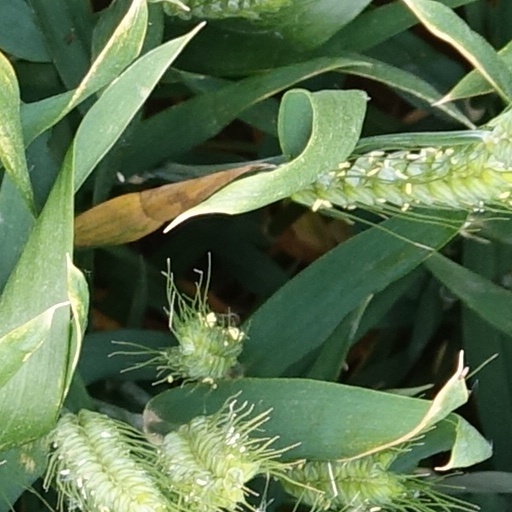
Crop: wheat